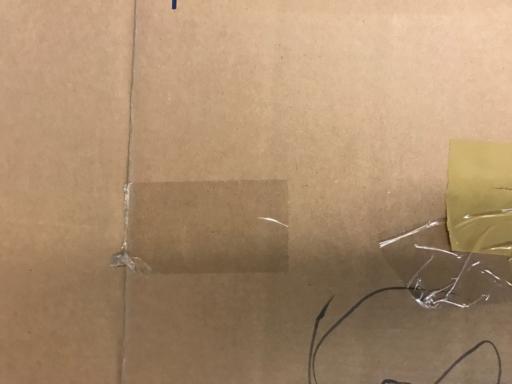
Waste category: cardboard